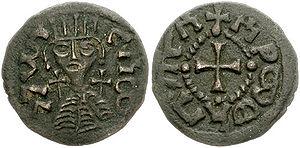
Gersem est un Roi Aksoum.